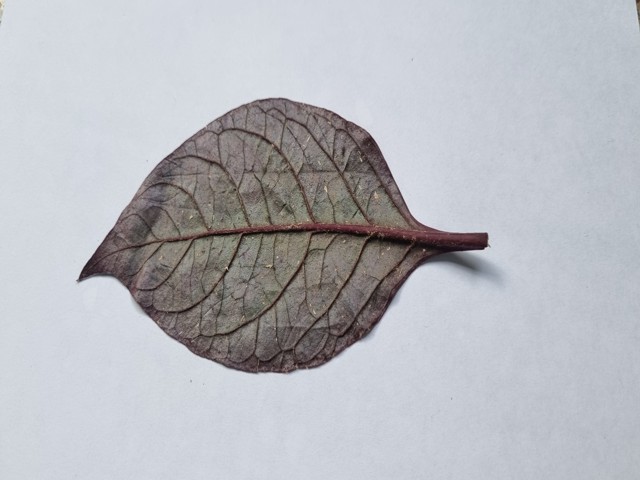
Plant: kalochitra